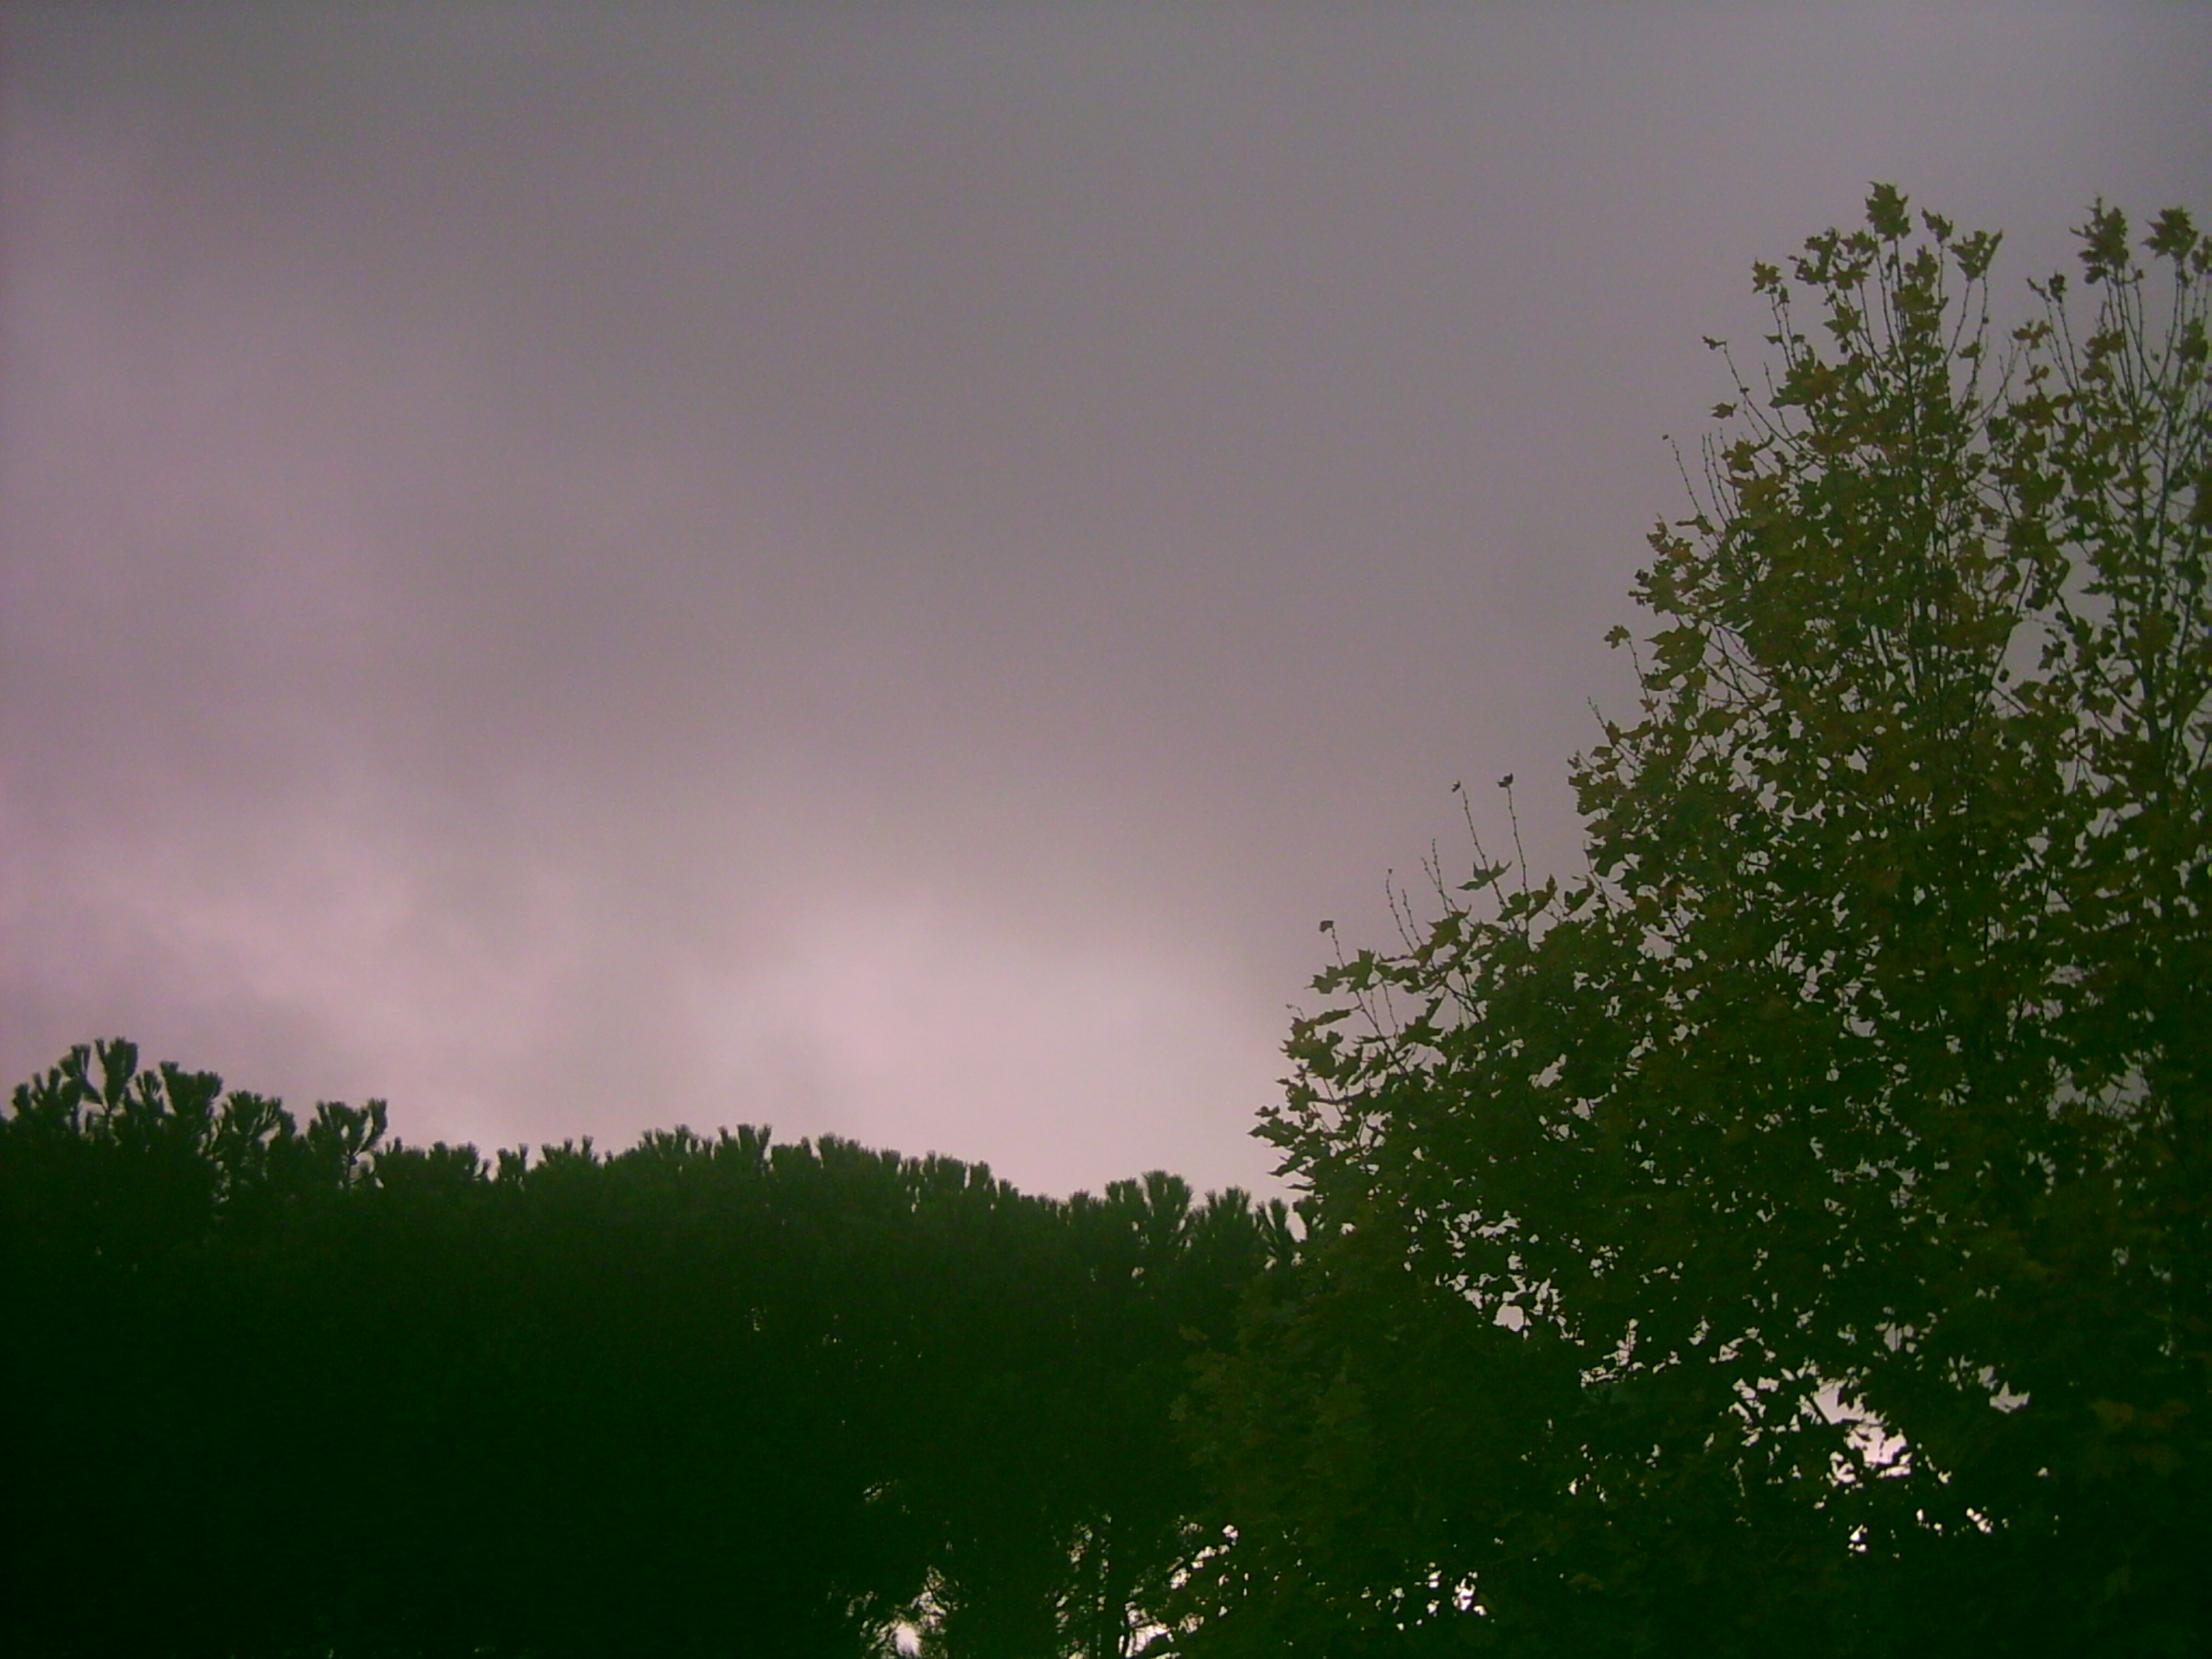
arboles, cielo, nubes, sky, green, nature, atmospheric phenomenon, cloud, atmosphere, tree, vegetation, daytime, morning, leaf, sunlight, meteorological phenomenon, branch, plant, evening, landscape, space, storm, forest